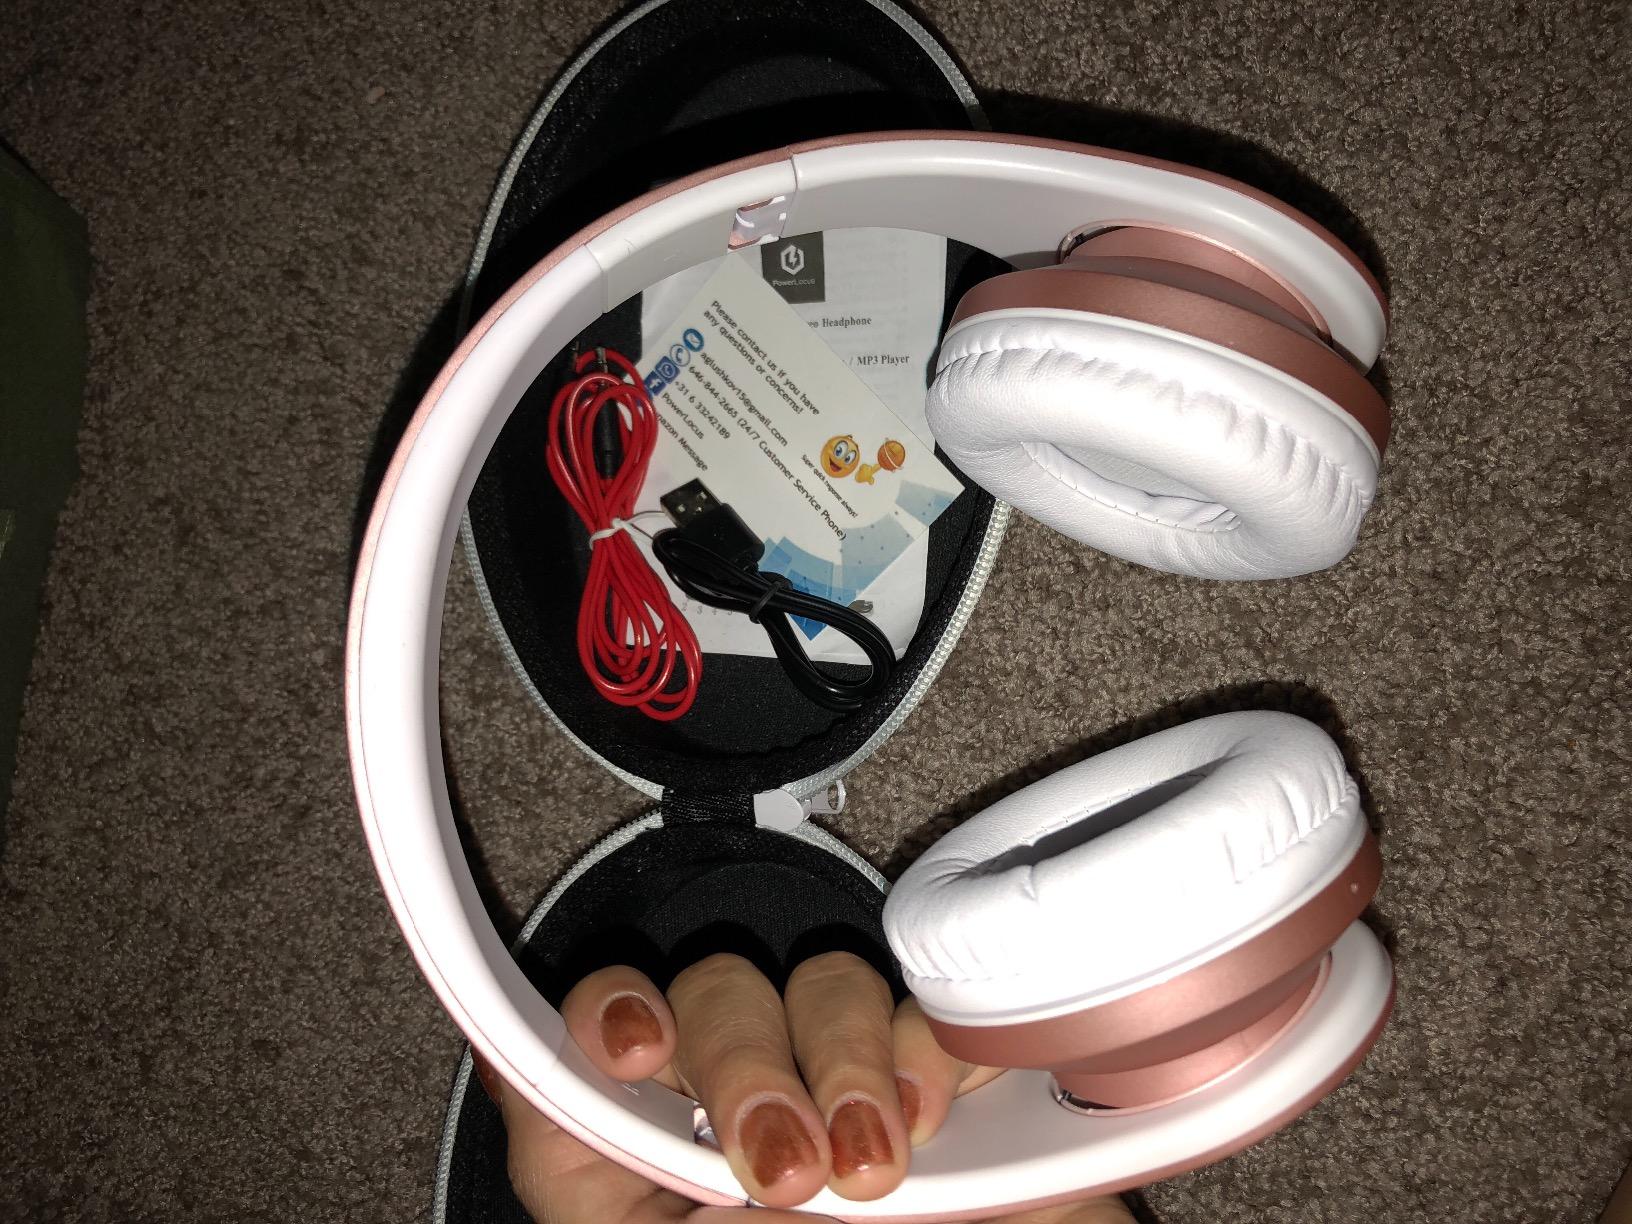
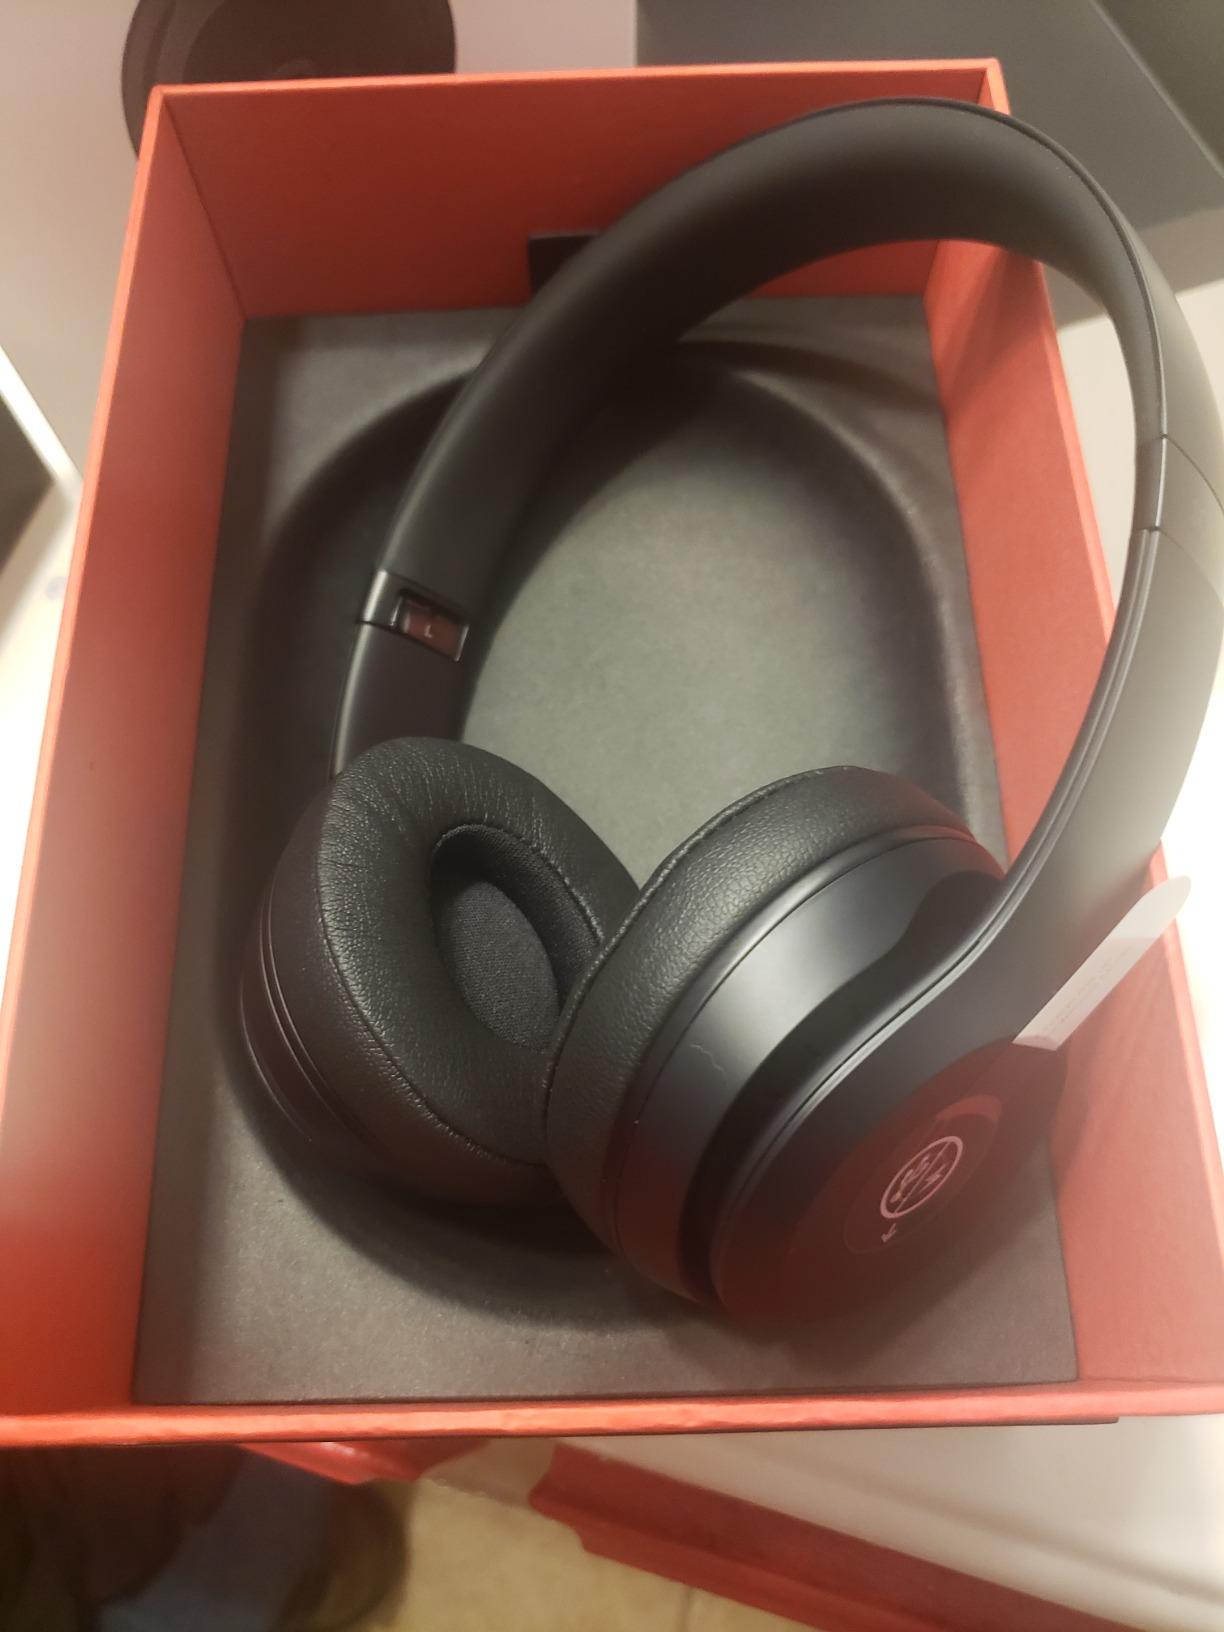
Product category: headphones
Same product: no